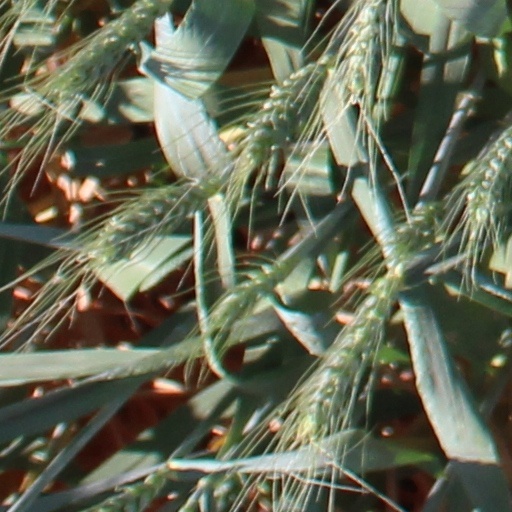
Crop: wheat